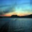
Label: sea